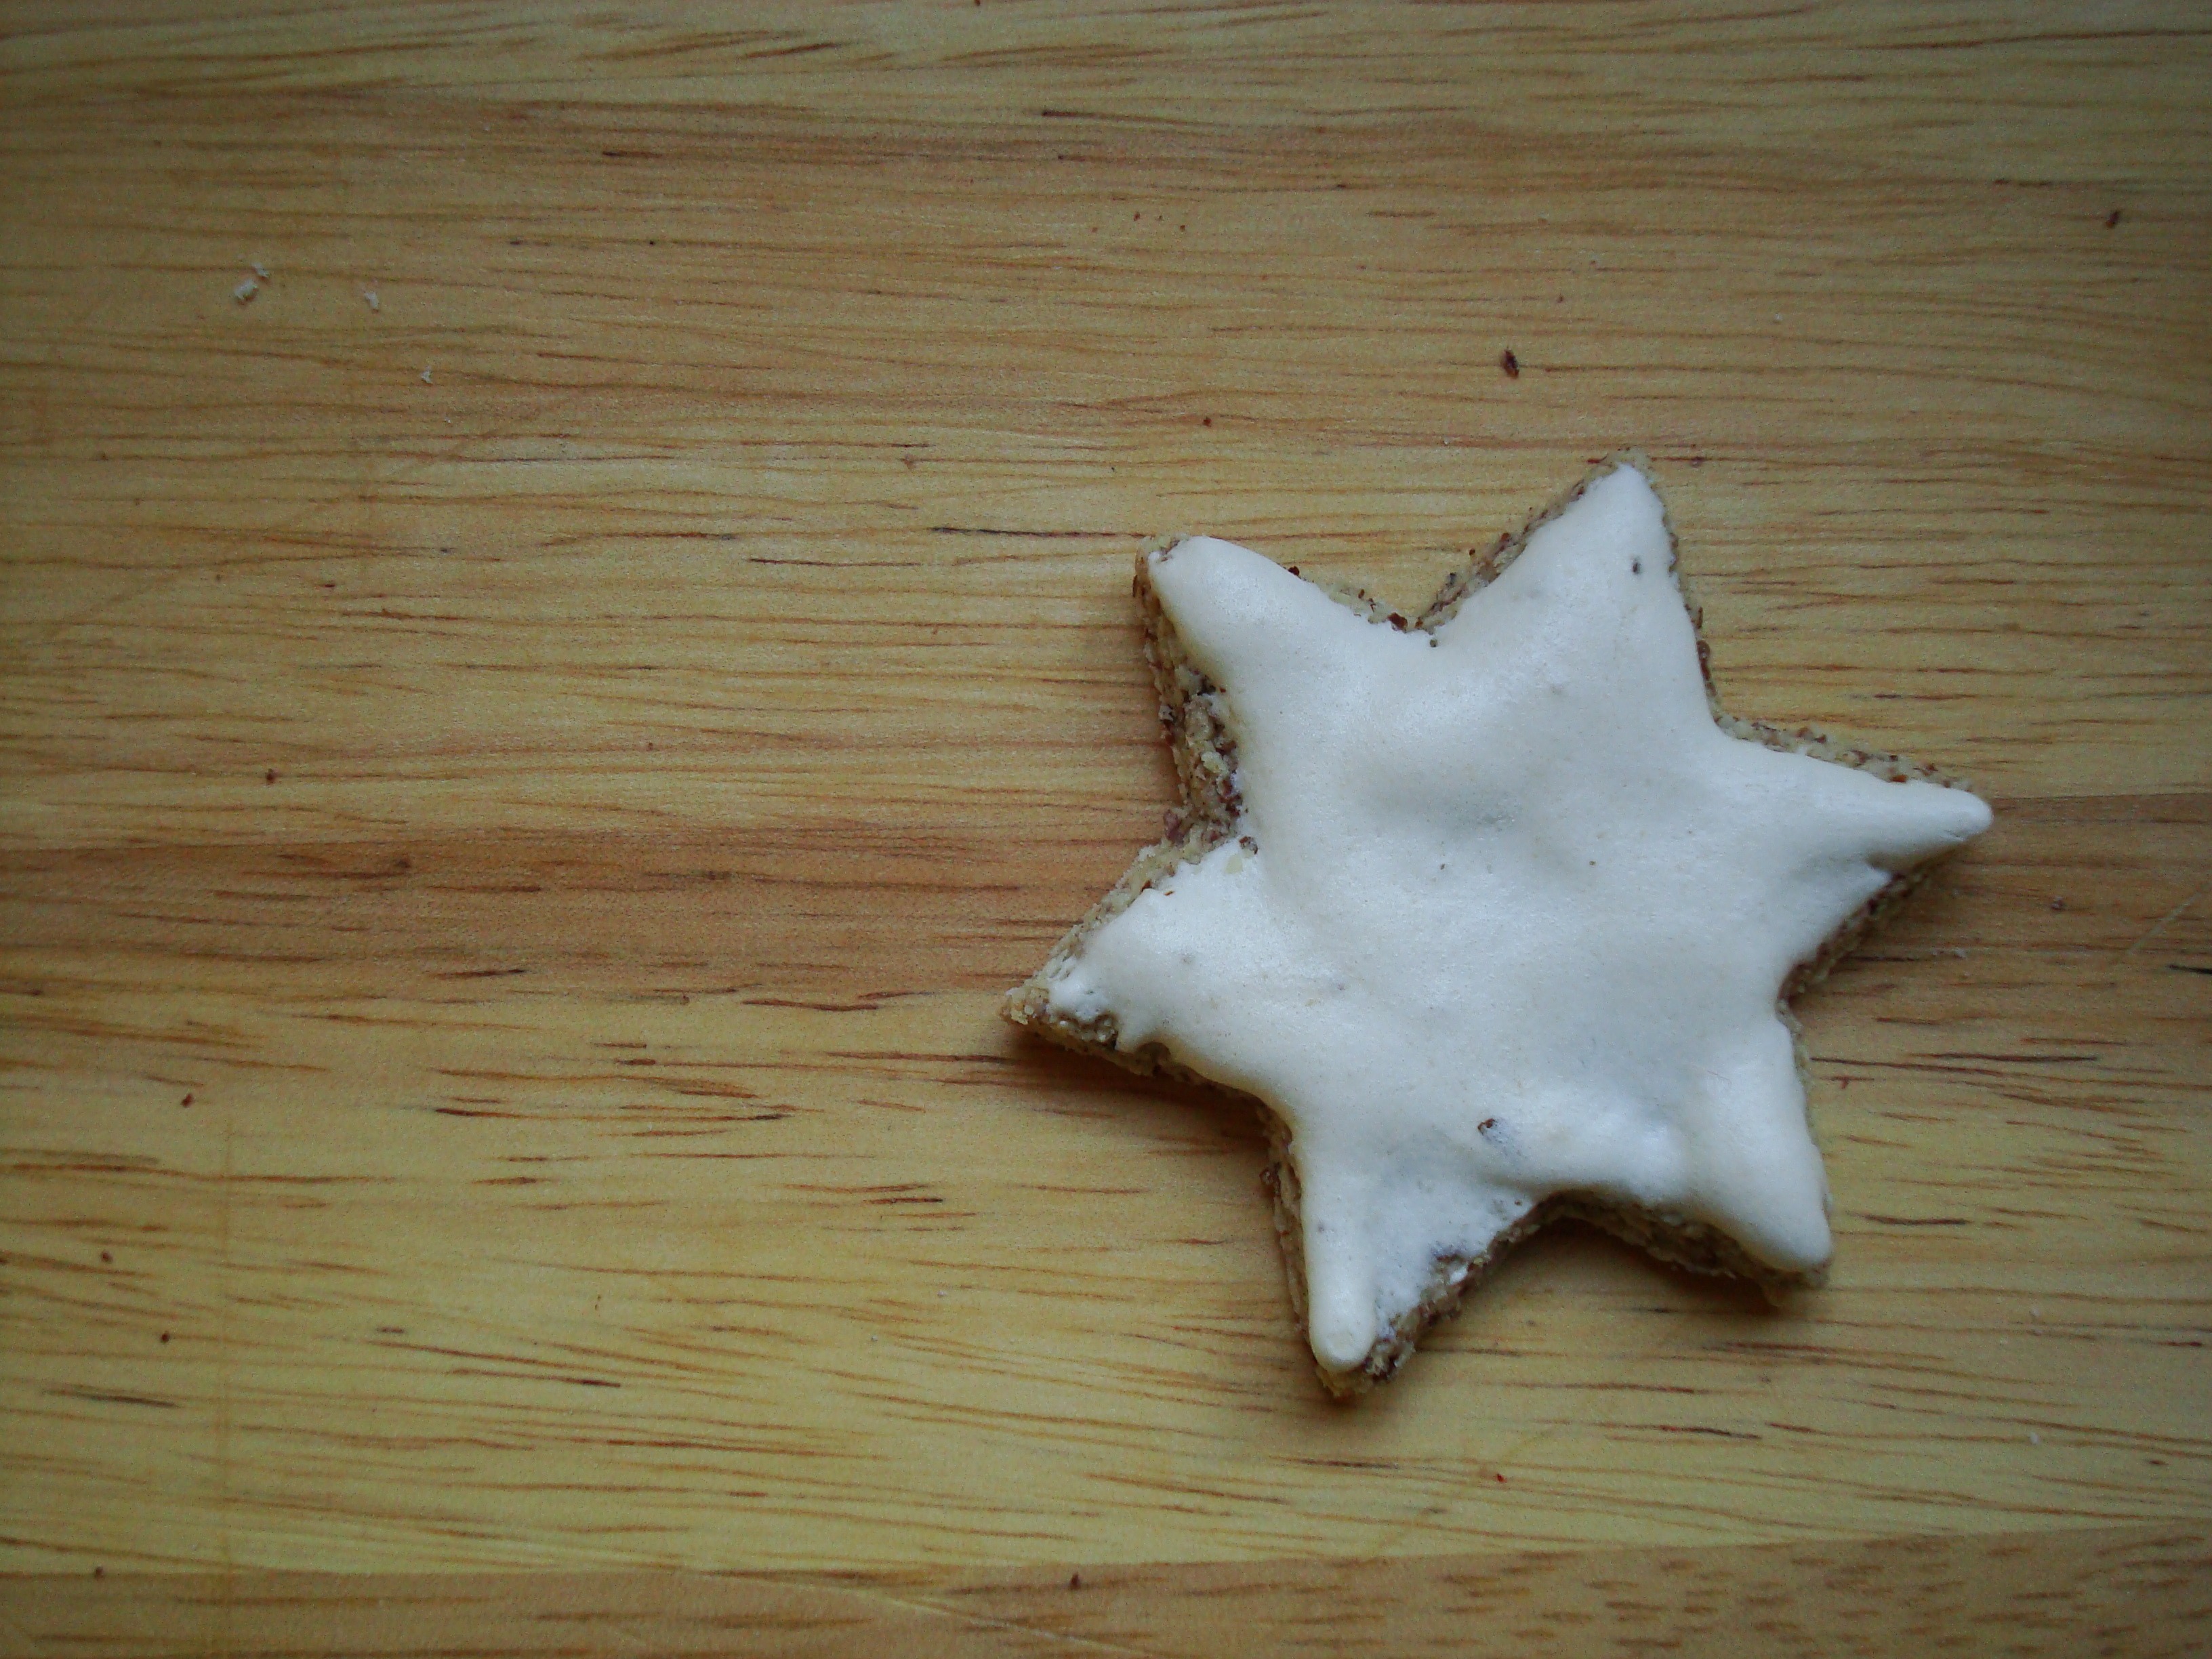
hand, wood, sweet, star, leaf, christmas, snack, cookie, eat, delicious, homemade, bakery, starfish, invertebrate, cinnamon, advent, bake, pastries, cookies, handmade, sweetness, zimtstern, delicacy, nibble, echinoderm, marine invertebrates, back board, from tadic, knabern